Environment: real
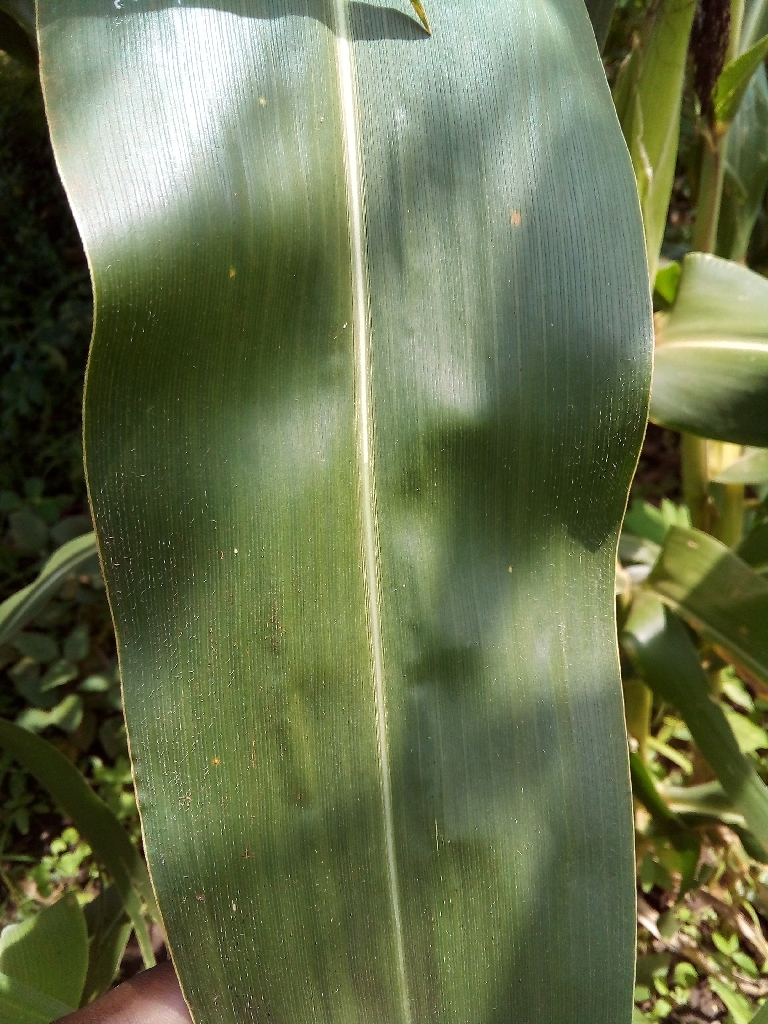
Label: healthy